Action Comics

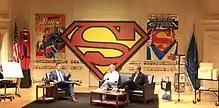
The Library of Congress hosting a discussion with Dan Jurgens and Paul Levitz for Superman's 80th anniversary and the 1,000th issue of "Action Comics"

For the series' 1000th issue—released on April 18, 2018, the 80th anniversary of the premiere issue—DC returned Superman to his traditional costume with the red trunks and yellow belt. "Action Comics" #1000 collects the regular cover, blank variant cover, eight covers spanning eight decades from the 1930s-2000s, nineteen other variant covers from variant artists, and a hardcover "Action Comics: 80 Years of Superman Deluxe Edition".